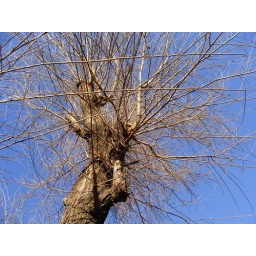
although it's cold, and polluted here in this city, the sky seems still blue and clear.